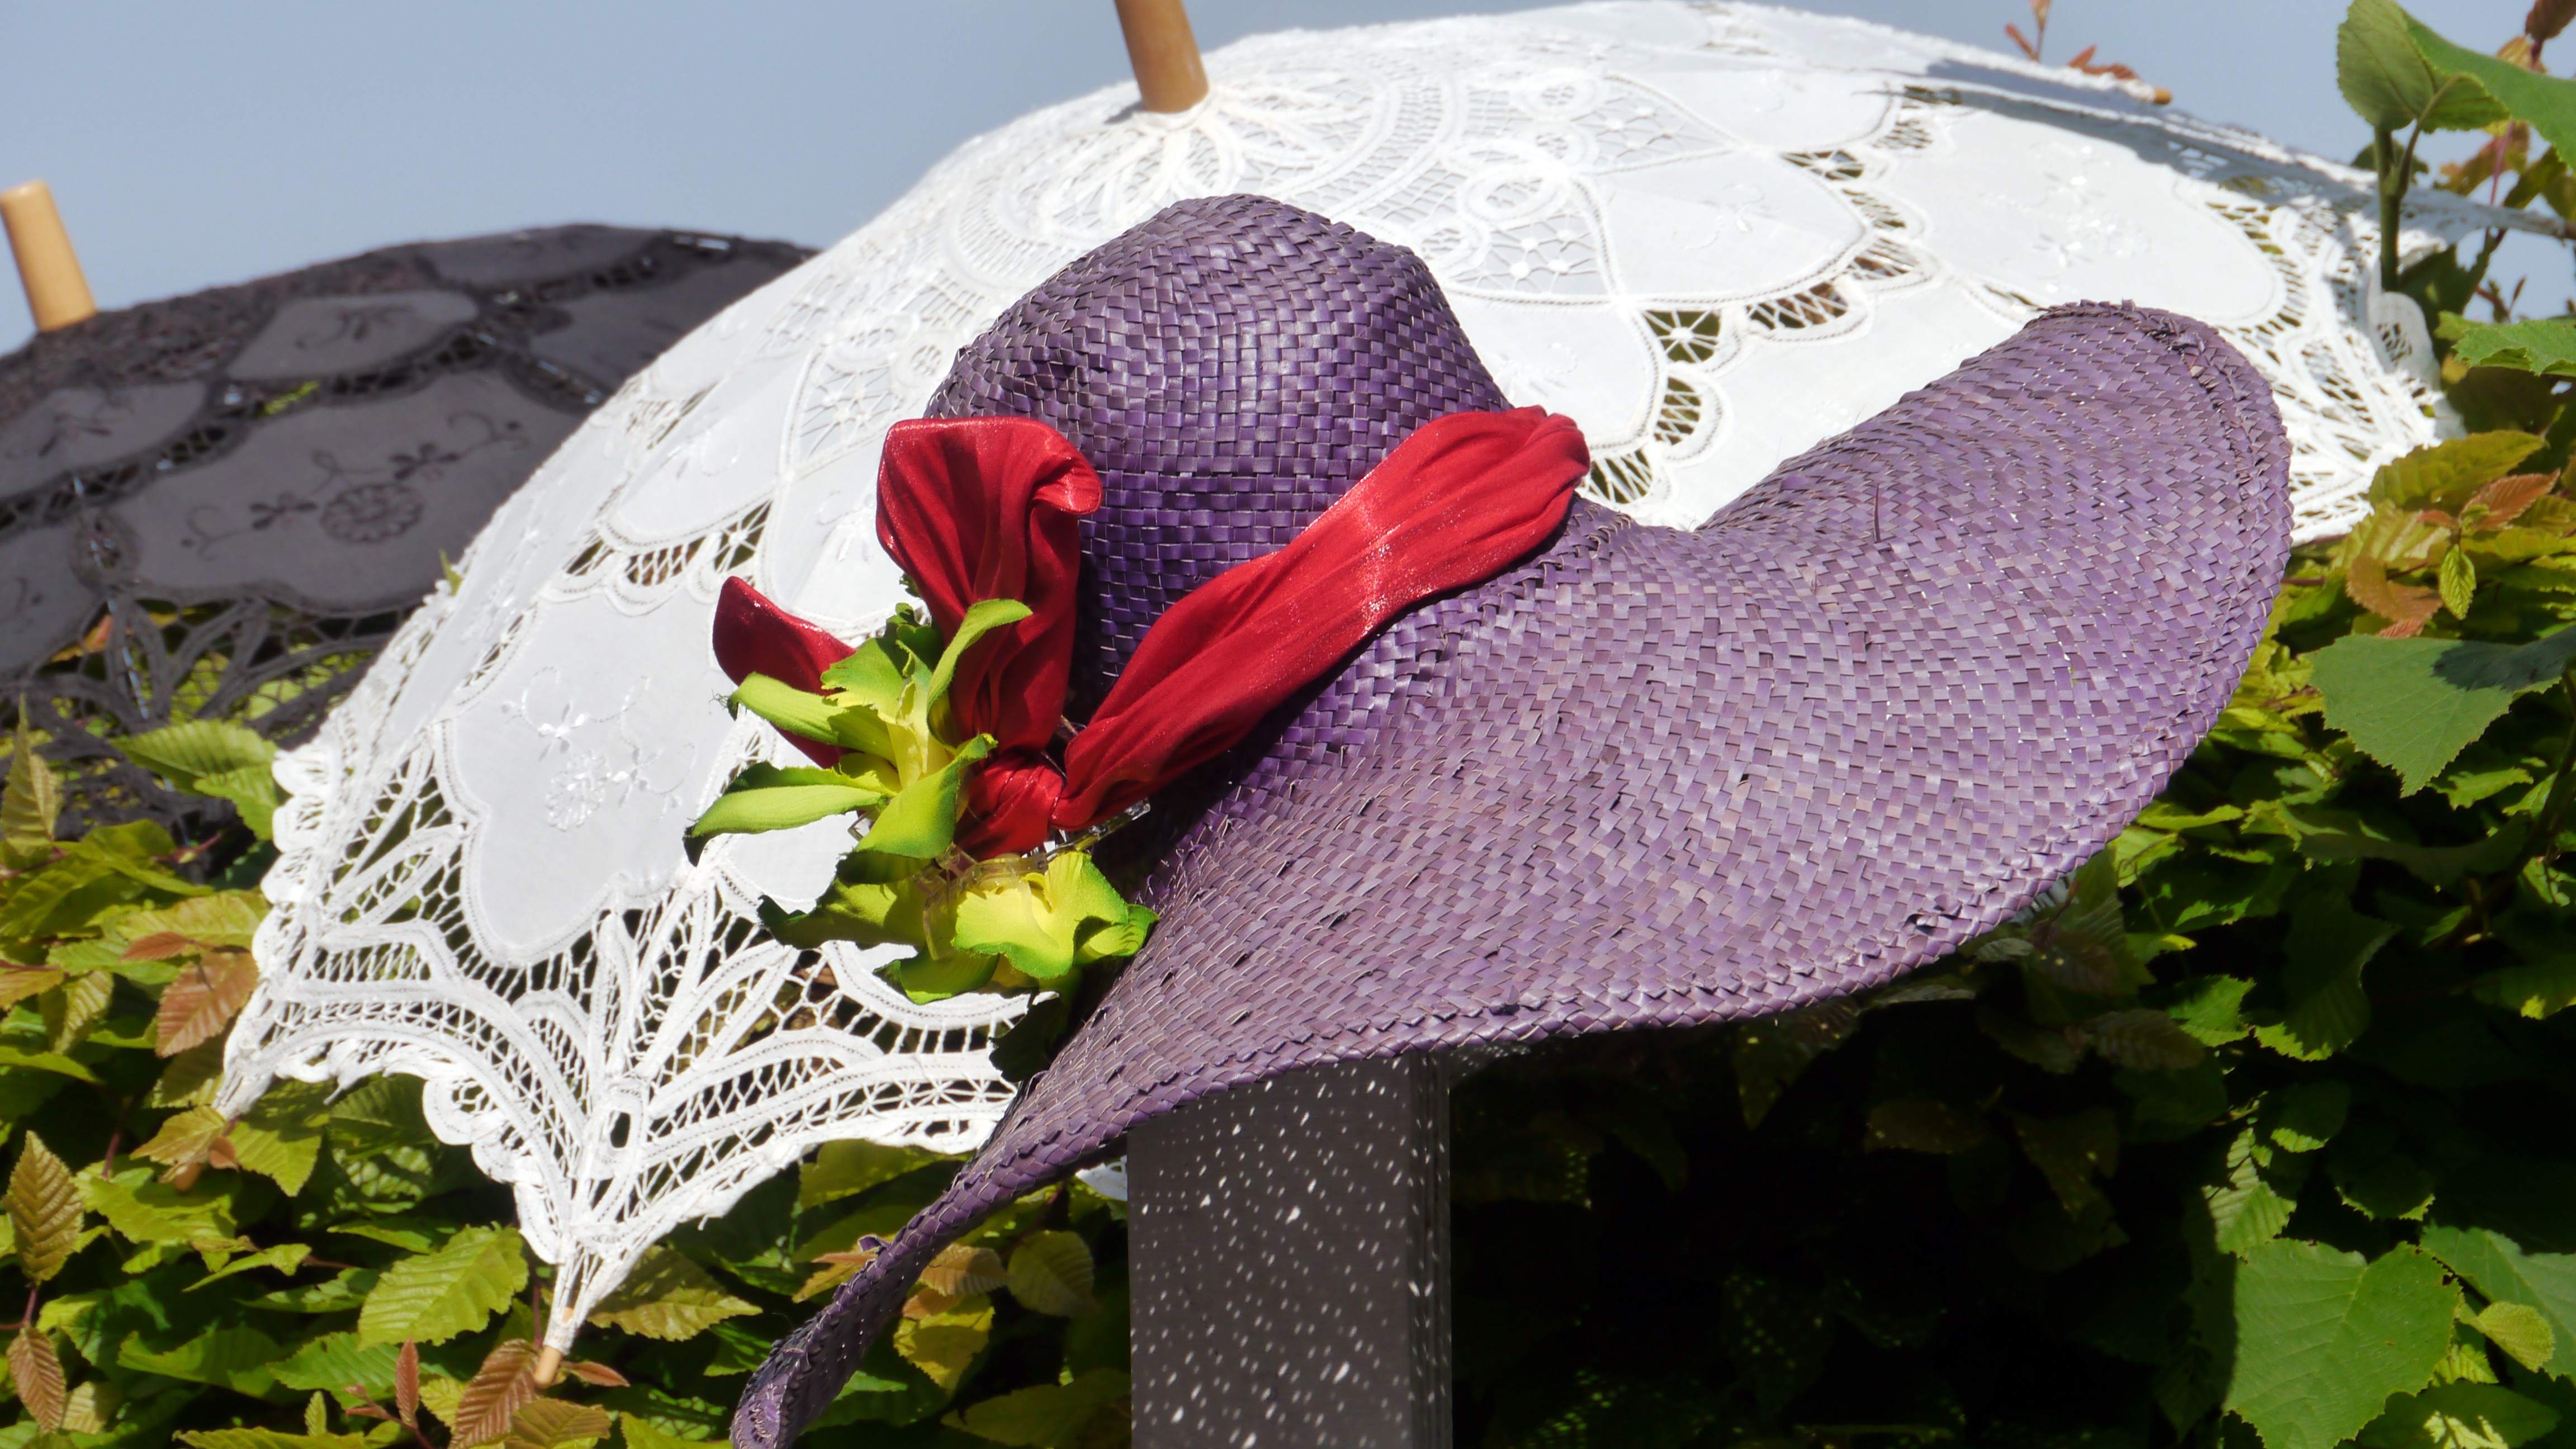
leaf, flower, lace, hat, fashion, flora, sun umbrellas